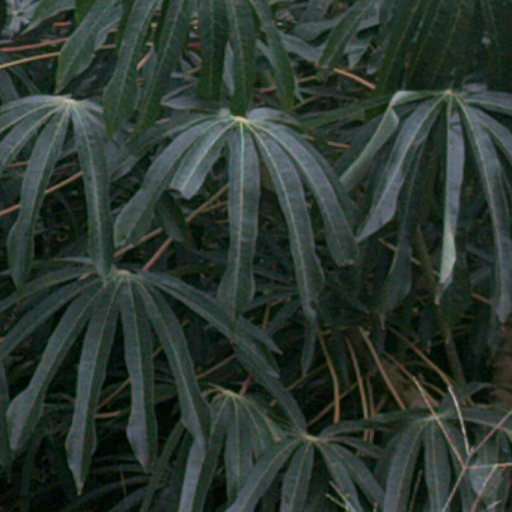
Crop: cassava